Václav Havel Prize for Creative Dissent

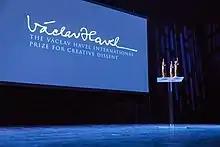
Václav Havel Prize Award Ceremony in 2018

Václav Havel Prize for Creative Dissent is an award established in 2012 by the New York City-based Human Rights Foundation (HRF). According to HRF President Thor Halvorssen, the prize recognizes individuals "who engage in creative dissent, exhibiting courage and creativity to challenge injustice and live in truth".